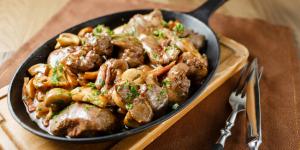
higado de ternera al vino tinto